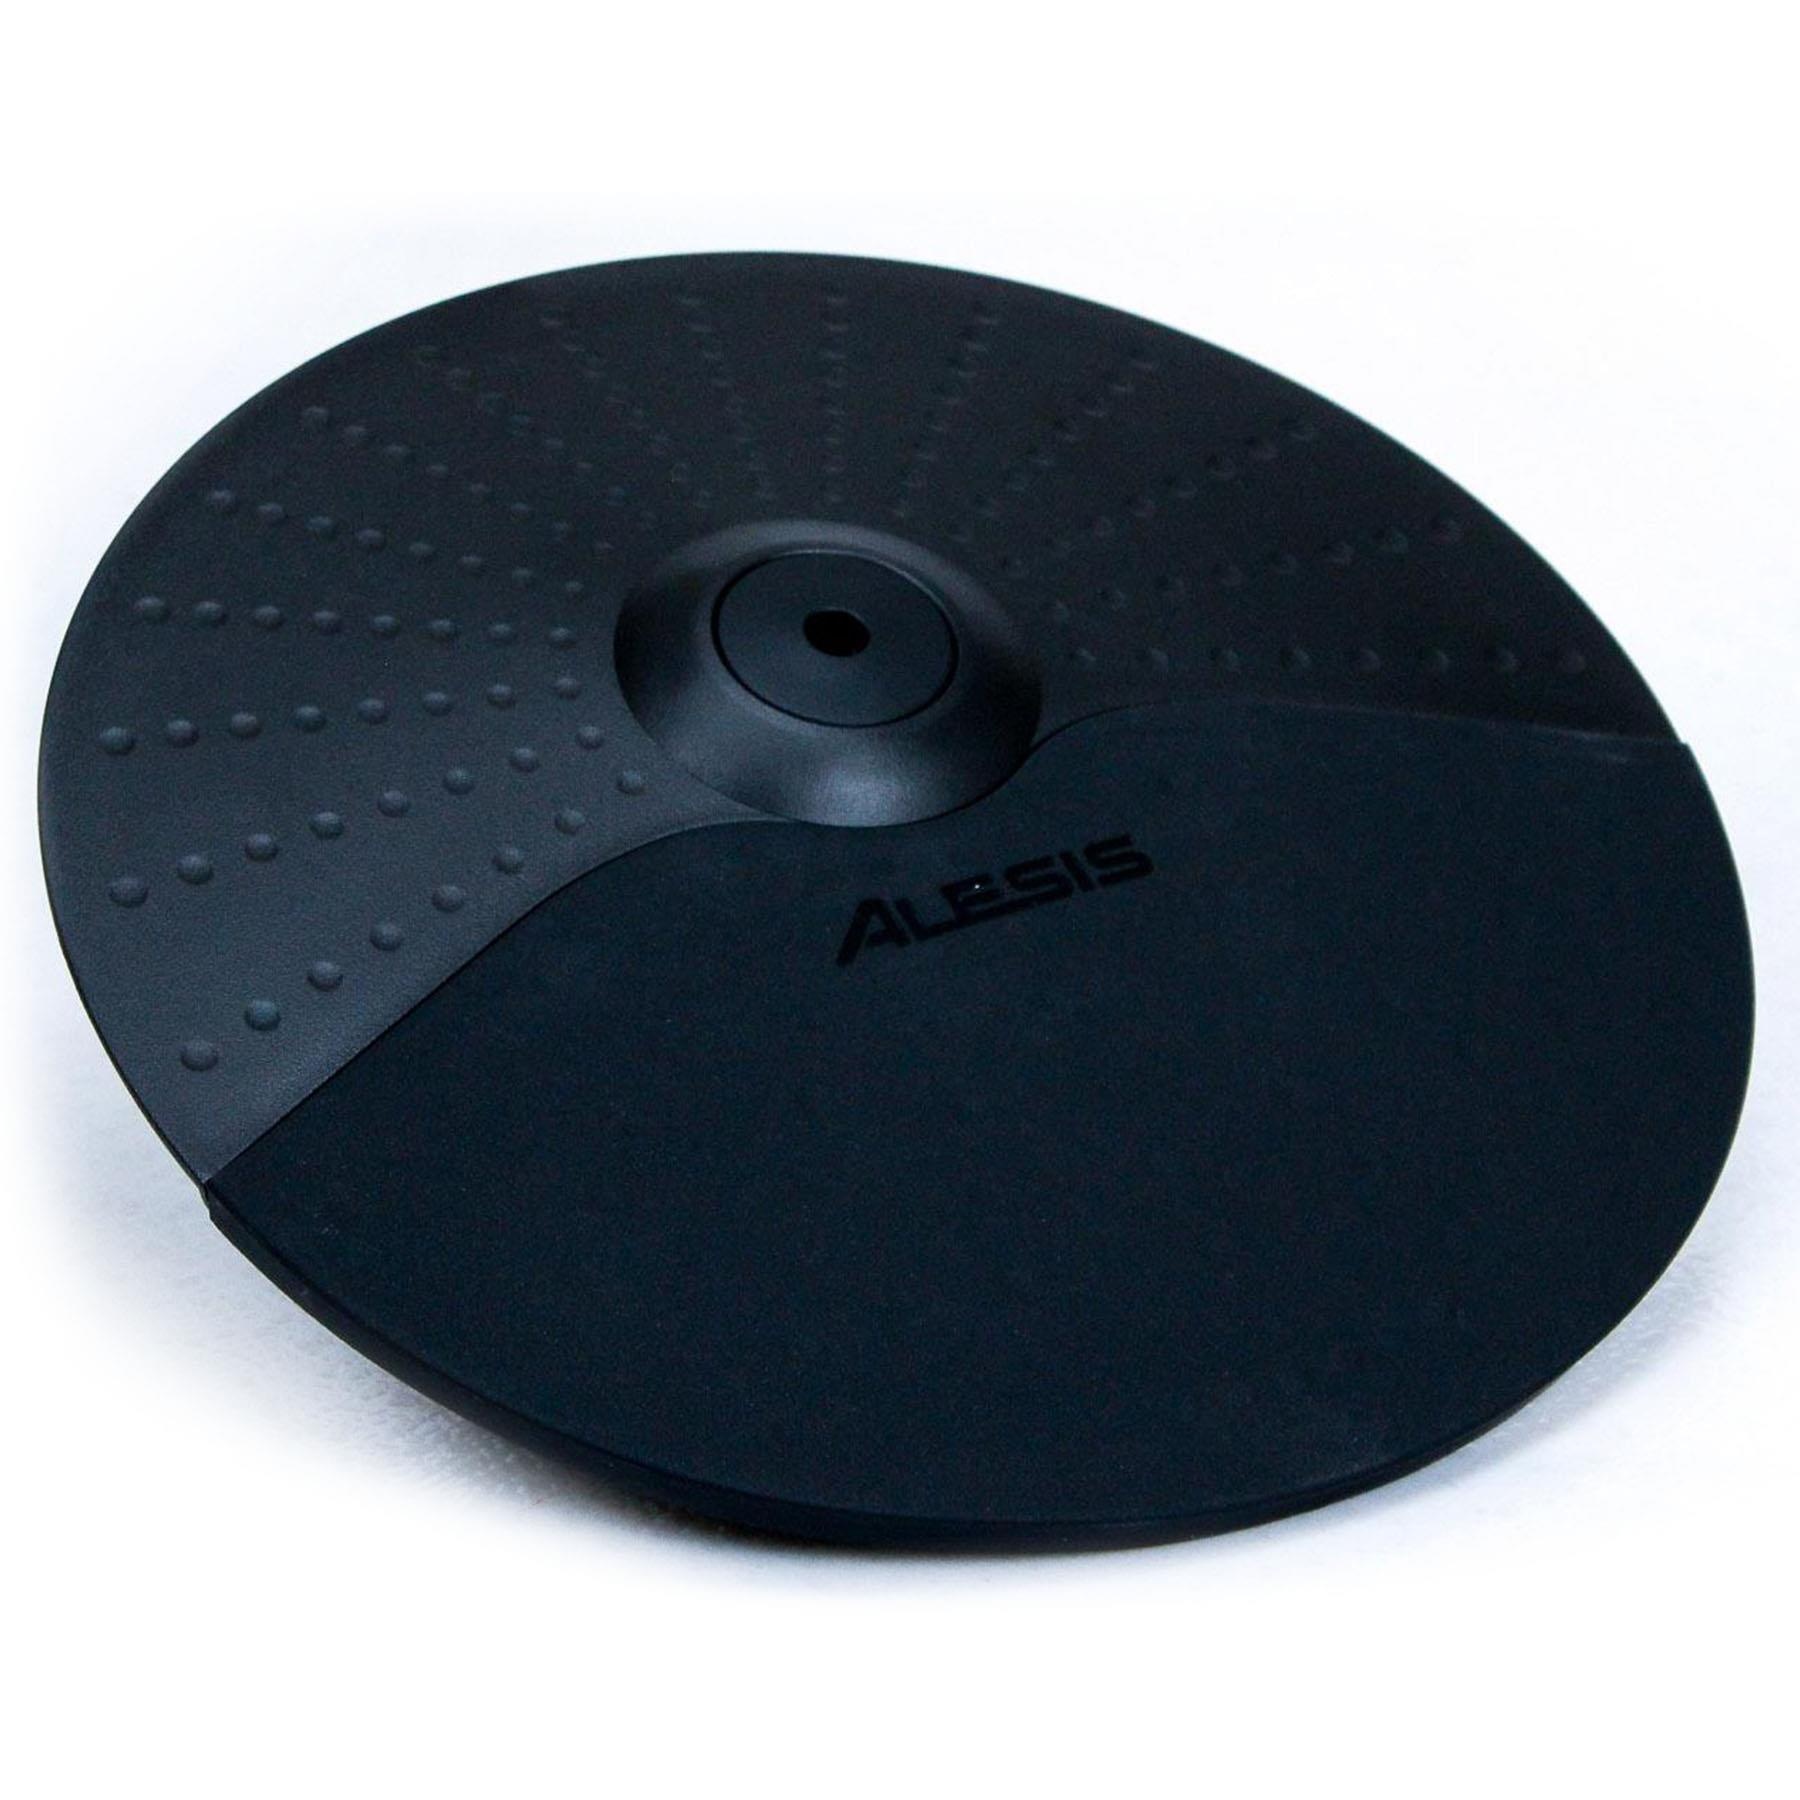
Alesis 10" Single-Zone Cymbal Pad for Forge, Nitro, Nitro Mesh, Nitro Max Kits
This is an original Alesis 10" Single-Zone Cymbal Pad for use with the Alesis Forge Kit, Nitro Kit, Nitro Mesh Kit, or the Nitro Max Kit (not included).
Brand: Alesis
Category: Arts & Entertainment > Hobbies & Creative Arts > Musical Instrument & Orchestra Accessories > Percussion Accessories > Electronic Drum Modules